Charles de Gaulle

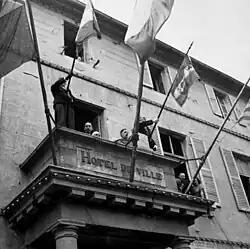
General de Gaulle delivering a speech in liberated Cherbourg from the hôtel de ville (town hall)

As preparations for the liberation of Europe gathered pace, the US in particular found de Gaulle's tendency to view everything from the French perspective to be extremely tiresome. President Roosevelt, who refused to recognize any provisional authority in France until elections had been held, referred to de Gaulle as "an apprentice dictator", a view backed by a number of leading Frenchmen in Washington, including Jean Monnet, who later became instrumental in setting up the European Coal and Steel Community that led to the modern European Union. Roosevelt directed Churchill not to provide de Gaulle with strategic details of the imminent invasion because he did not trust him to keep the information to himself. French codes were considered weak, posing a risk since the Free French refused to use British or American codes. De Gaulle refused to share coded information with the British, who were then obliged secretly to break the codes to read French messages.